2000s

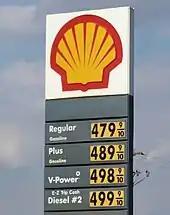
Gas prices in late May 2008

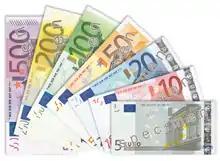
The euro became the currency of members of the Eurozone.

The removal of trade and investment barriers, the growth of domestic markets, artificially low currencies, the proliferation of education, the rapid development of high tech and information systems industries and the growth of the world economy lead to a significant growth of offshore outsourcing during the decade as many multinational corporations significantly increased subcontracting of manufacturing (and increasingly, services) across national boundaries in developing countries and particularly in China and India, due to many benefits and mainly because the two countries which are the two most populous countries in the world provide huge pools from which to find talent and as because both countries are low cost sourcing countries. As a result of this growth, many of these developing countries accumulated capital and started investing abroad. Other countries, including the United Arab Emirates, Australia, Brazil and Russia, benefited from increased demand for their mineral and energy resources that global growth generated. The hollowing out of manufacturing was felt in Japan and parts of the United States and Europe which had not been able to develop successful innovative industries. Opponents point out that the practice of offshore outsourcing by countries with higher wages leads to the reduction of their own domestic employment and domestic investment. As a result, many customer service jobs as well as jobs in the information technology sectors (data processing, computer programming, and technical support) in countries such as the United States and the United Kingdom have been or are potentially affected.